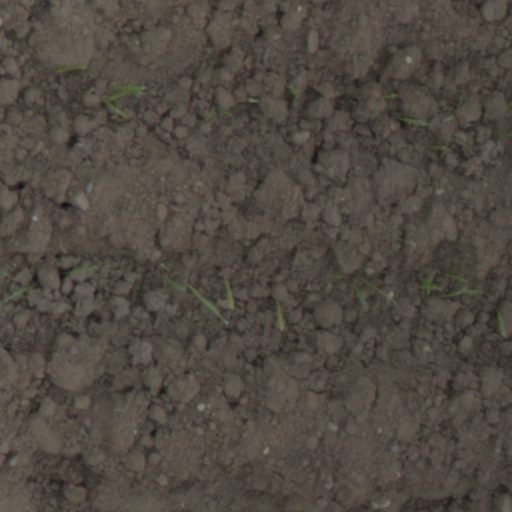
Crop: wheat